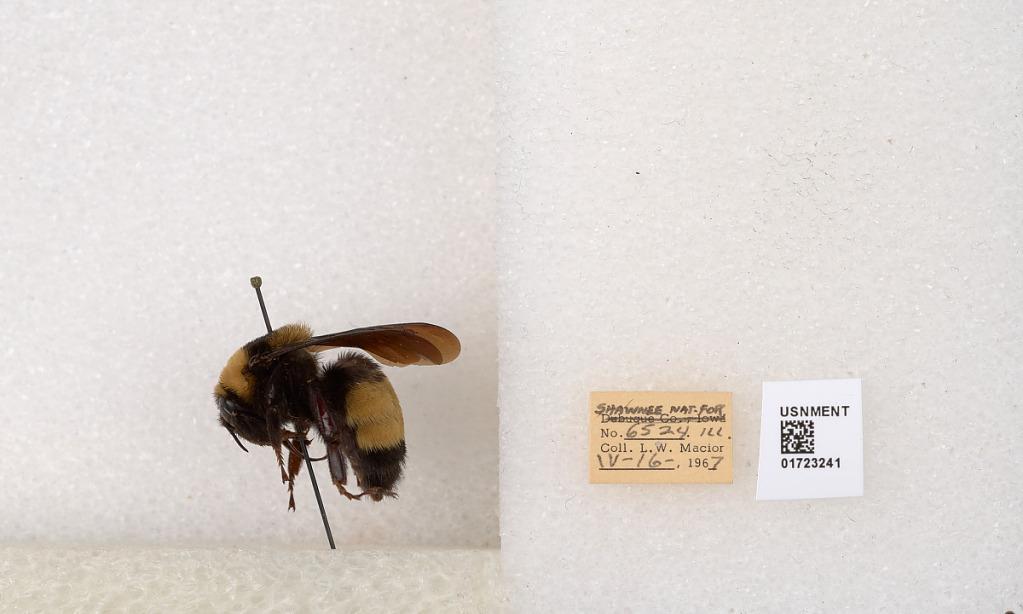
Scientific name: Bombus (Bombus) nevadensis auricormus
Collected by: L. Macior
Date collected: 1967-4-16
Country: United States
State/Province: Illinois
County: Johnson
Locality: Shawnee National Forest
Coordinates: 37.5114, -88.8011